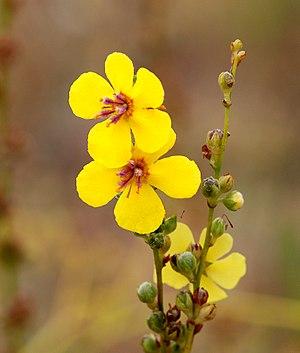
Fleurs et boutons de Molène à feuilles sinuées (Verbascum sinuatum).
La Molène à feuilles sinuées est une plante herbacée de la famille des Scrofulariacées qui pousse en milieu méditerranéen.